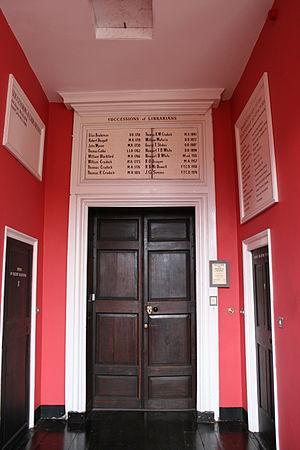
La Marsh's Library, est une bibliothèque spécialisée de la période de la Renaissance et des débuts de l'époque des Lumières située à côté de la cathédrale Saint-Patrick, à Dublin, en Irlande. Lors de son ouverture au public en 1707, elle est la première bibliothèque publique d'Irlande. Construite à la demande de l'archevêque anglican Narcissus Marsh, elle possède une collection de plus de 25 000 livres et 300 manuscrits.